Boeing Orbital Flight Test 2

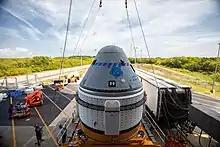
Boeing CST-100 Starliner for OFT-2 Arrives at SLC-41

On 9 December 2020, NASA and Boeing announced that 29 March 2021 was the targeted launch date for the OFT-2 mission. On 16 December 2020, Boeing officials released the official mission patch for the Orbital Flight Test-2 mission. On 18 January 2021, Boeing and NASA announced that they have re-certified Starliner's spacecraft software for the OFT-2 mission. In February 2021, the launch date shifted to 25 March 2021, then 2 April 2021, then mid April 2021. During April 2021, the launch was scheduled for August/September 2021, with an exact date to be determined. In May 2021, the OFT-2 launch was scheduled for 30 July 2021 at 18:53:32 UTC.